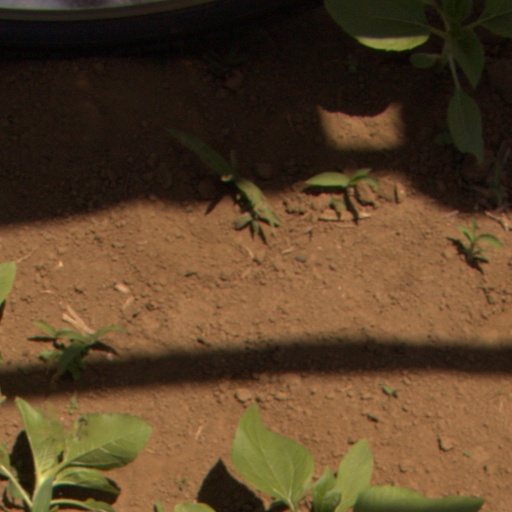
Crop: Jerusalem artichoke